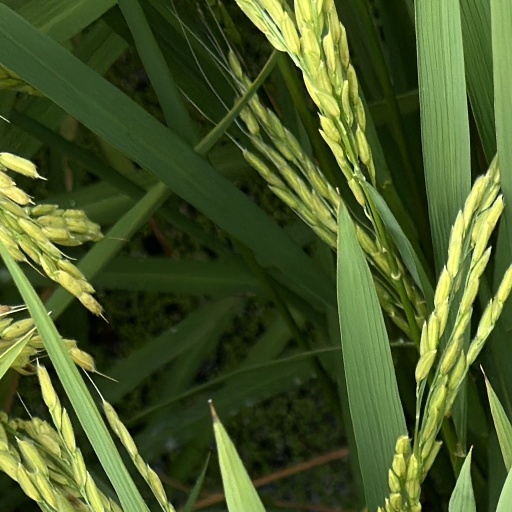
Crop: rice